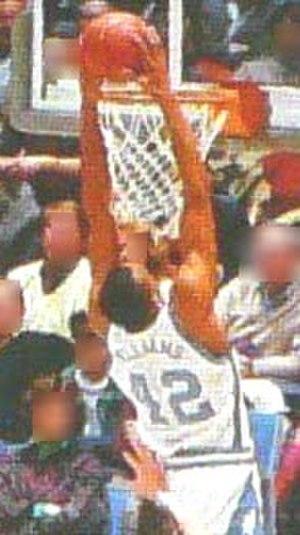
Scott Williams, né le 21 mars 1968 à Hacienda Heights, en Californie, est un ancien joueur américain de basket-ball. Il évolue durant sa carrière aux postes d'ailier fort et de pivot.